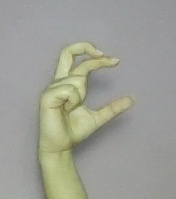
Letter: thal